Coal power in Turkey

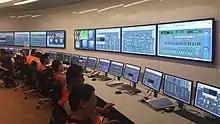
People sitting at a row of desks facing both desktop screens and large wall screens

Coal-fired power stations generate approximately one third of the nation's electricity: in 2020 made up of 62 TWh from imported coal and 44 TWh from local coal (almost all lignite). there are 55 licensed coal-fired power stations with a total capacity in December 2022 of 21.8111 gigawatts (GW). There is no unlicensed coal power. The average thermal efficiency of Turkey's coal-fired power stations is 36%. Generation fell in 2021 due to the high cost of imported coal (over $70 /MWh). Emba Hunutlu was the last coal plant to be built and started up in 2022. Shanghai Electric Power said it would be China's largest ever direct investment in Turkey. However, according to the World Wide Fund for Nature, it could not make a profit if it was not subsidized. Afşin-Elbistan C and further new coal-fired power stations will probably not be constructed, due to public opposition, court cases, and the risk of them becoming stranded assets. Typical thermal efficiencies are 39%, 42% and 44% for subcritical, supercritical and ultra supercritical power stations.